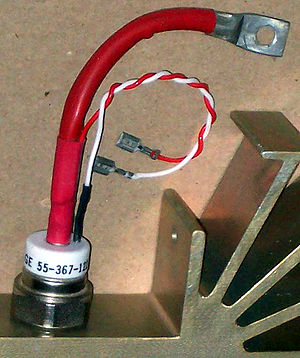
Tyristor
En SCR dimensioneret til omkring 100 ampere, 1200 volt monteret på en køleplade – de to små tilledninger er gate trigger ledningerne.
En tyristor er en faststof halvlederenhed med fire lag af vekslende N og P-type materiale. Tyristorer opfører sig som bistabile kontakter, leder når deres styreelektrode modtager en strømpuls, og fortsætter med at lede så længe der sendes strøm gennem hovedelektroderne – og spændingen over hovedelektroderne ikke veksles.